Joe T. San Agustin

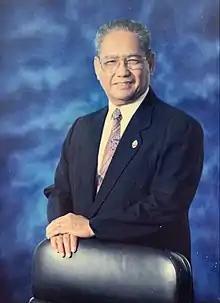

Joe Taitano San Agustin (15 October 1930 – 15 April 2021) was a Guamanian politician, member of the Democratic Party of Guam. San Agustin served as Speaker in the 20th, 21st, and 22nd Guam Legislatures and Senator in the Guam Legislature for 10 consecutive terms.